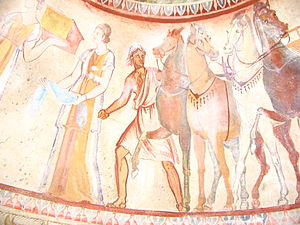
Den thrakiske grav i Kazanlak / Billeder
Den thrakiske grav i Kazanlak er en kuppelgrav nær byen Kazanlak i det centrale Bulgarien.